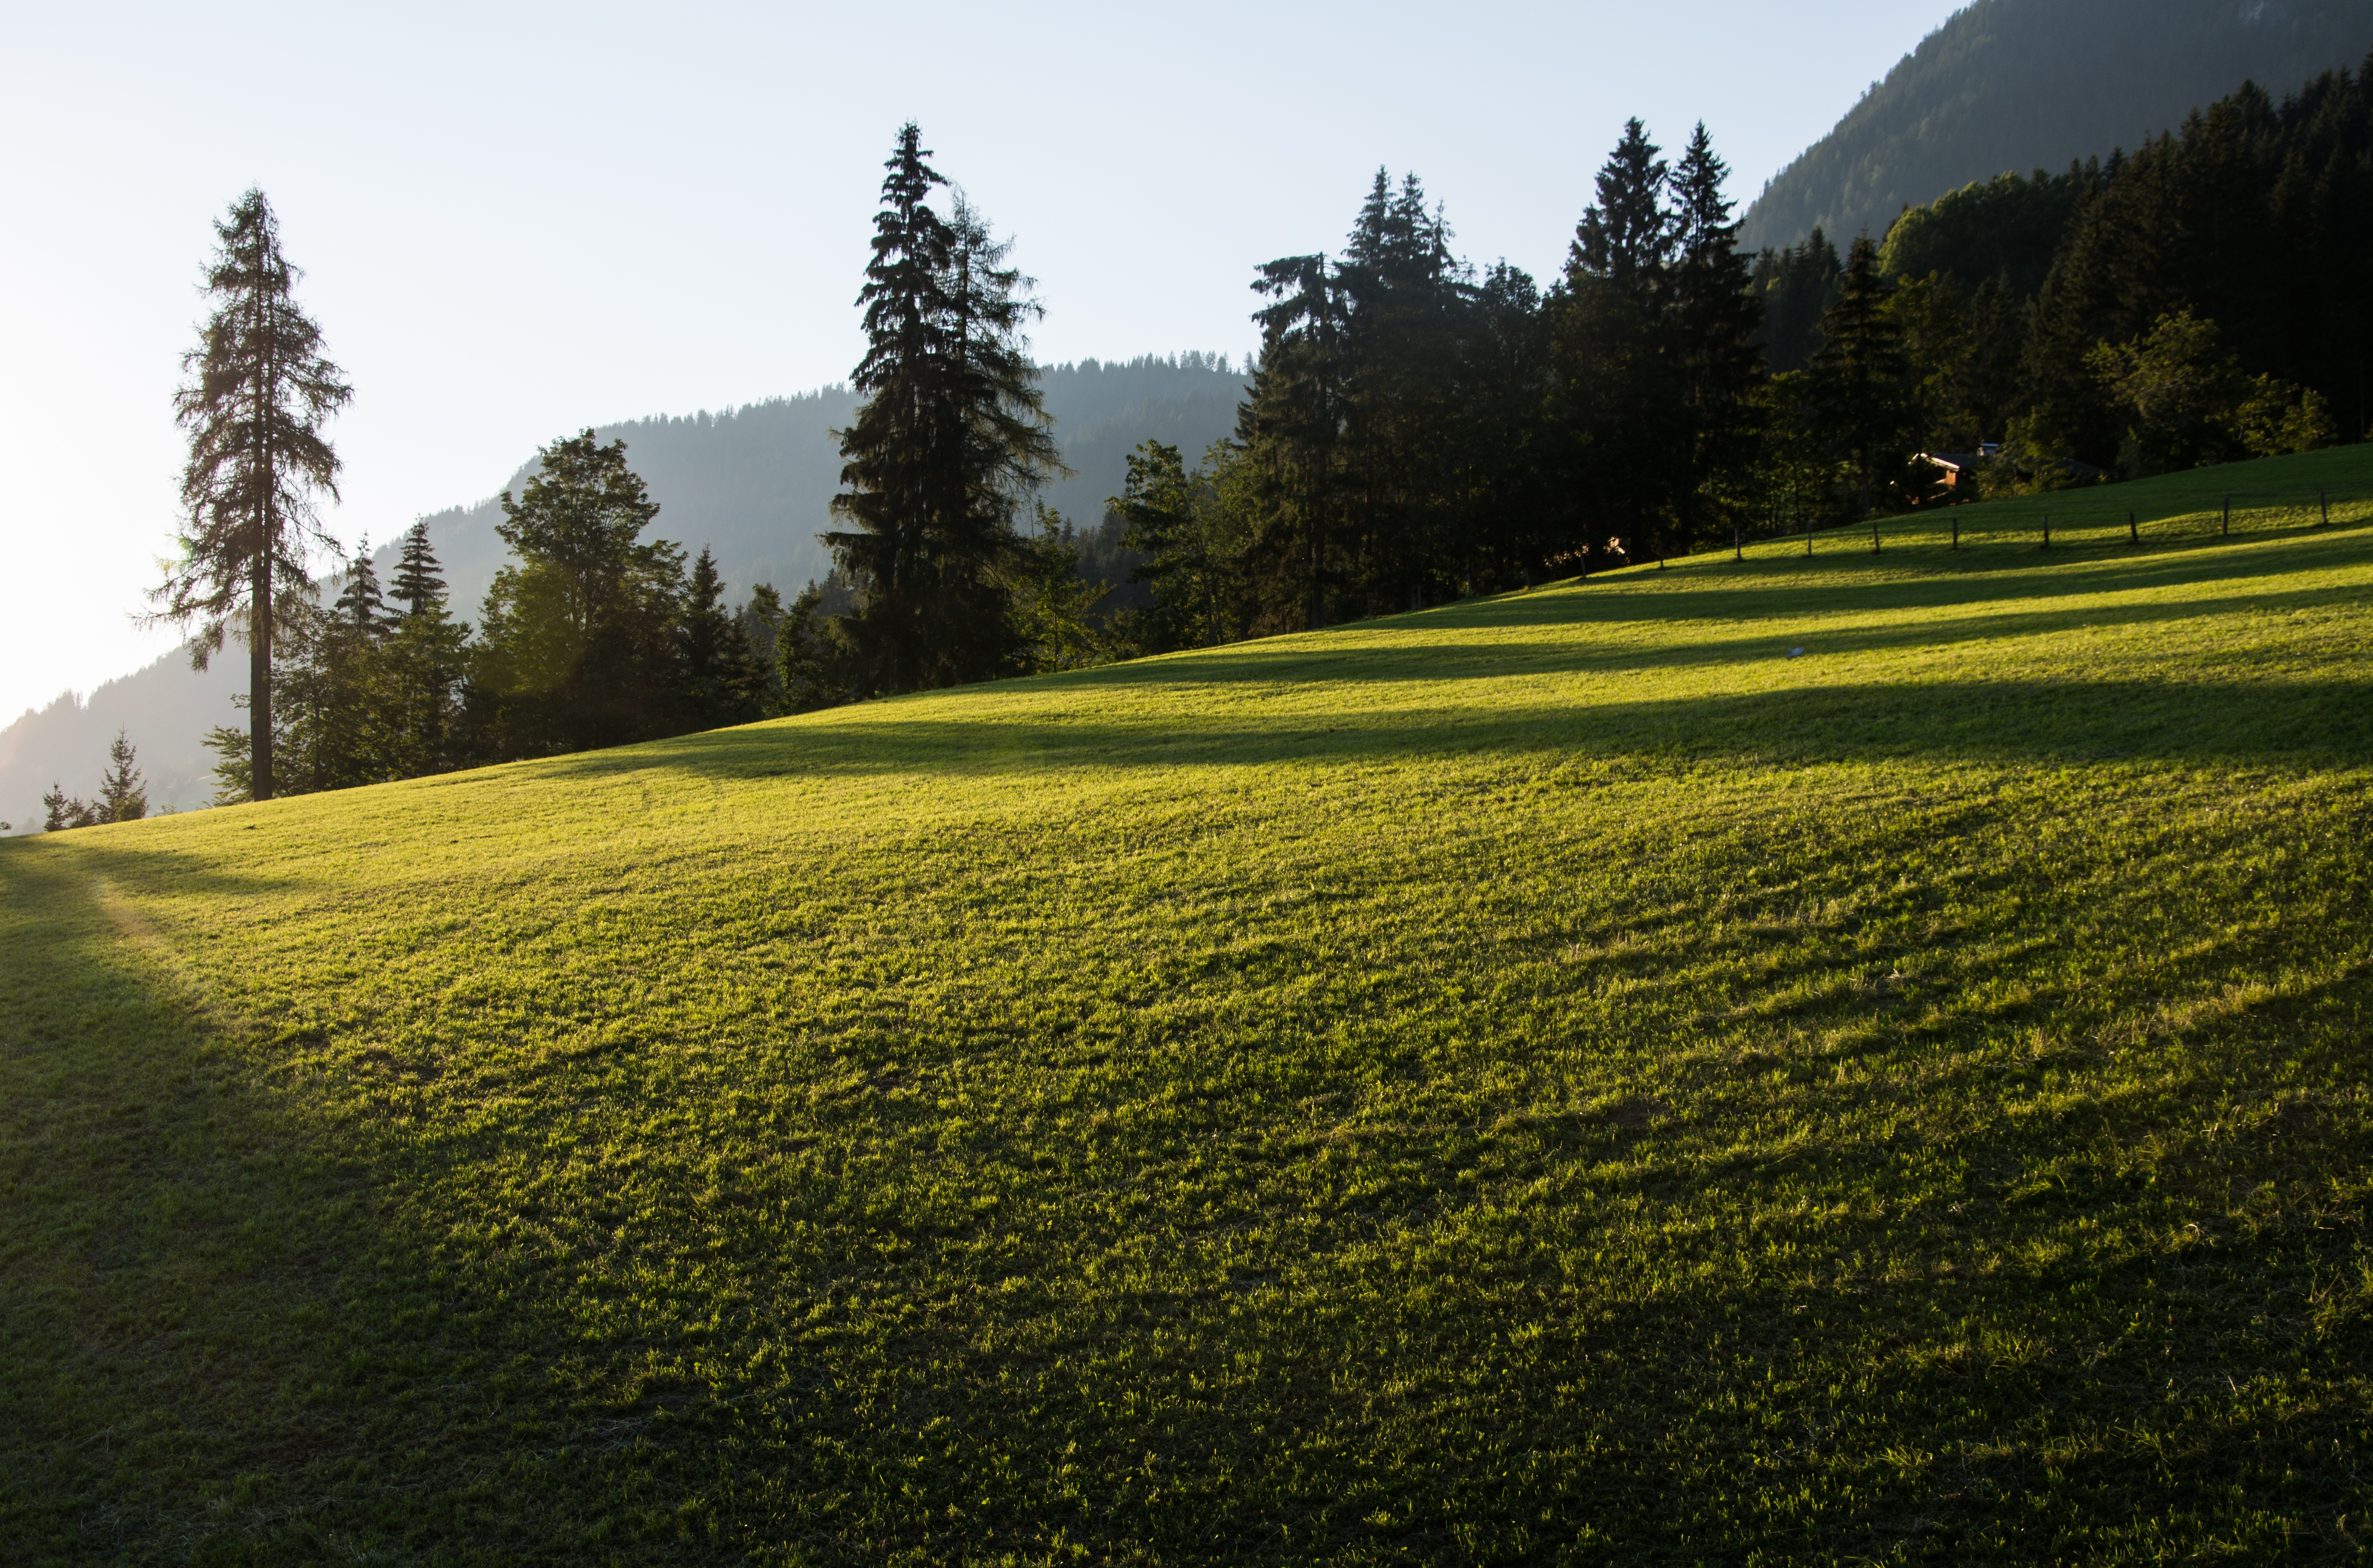
landscape, tree, nature, grass, mountain, plant, sunset, field, lawn, meadow, sunlight, leaf, hill, flower, mountain range, green, shadow, plain, grassland, habitat, mood, sunbeam, rural area, mountainous landforms